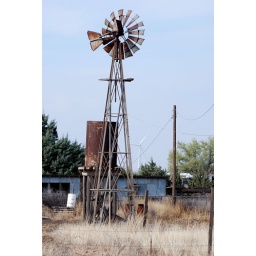
An old school windmill pulling water up from the ground with a new generation wind generator in the background.